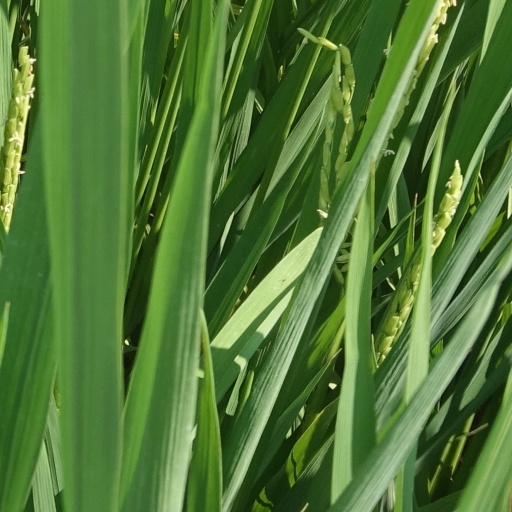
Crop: rice